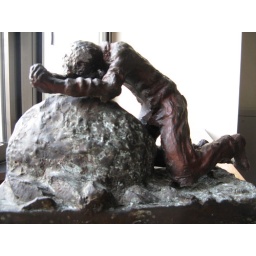
Statue of praying boy in the meditation room of the retreat house at the abbey in Trappist, Kentucky.